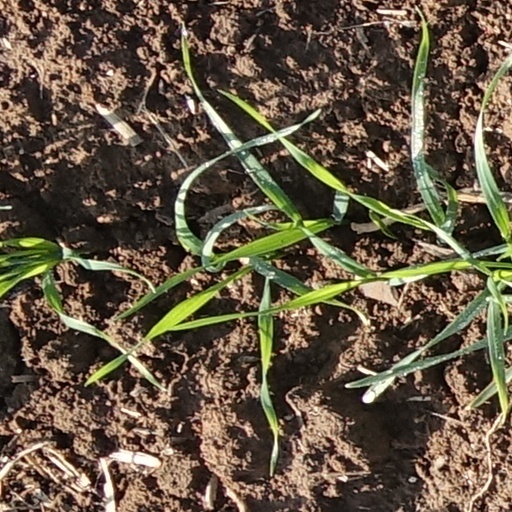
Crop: wheat